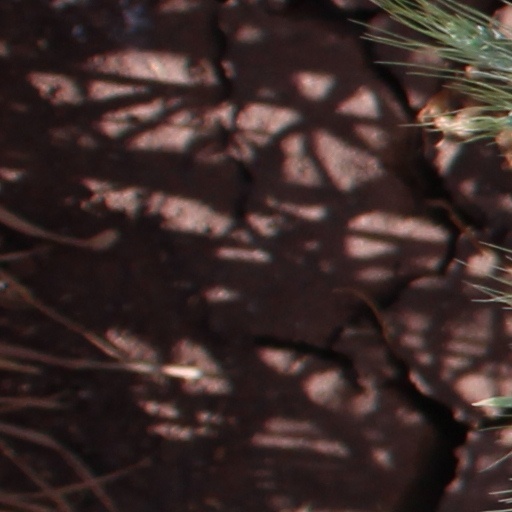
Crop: wheat